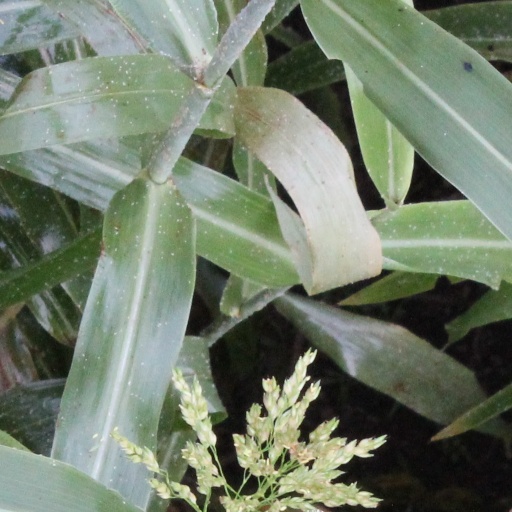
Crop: sorghum